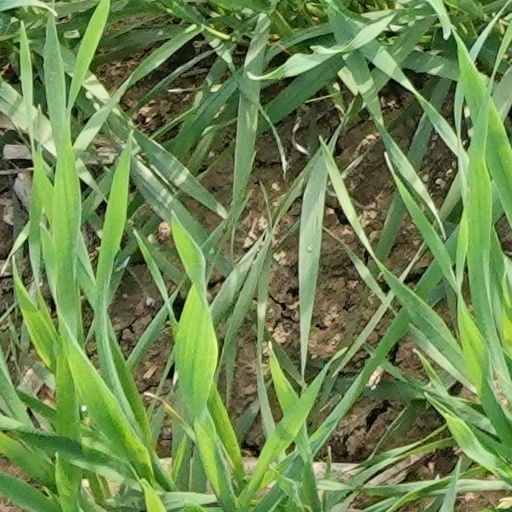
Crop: wheat